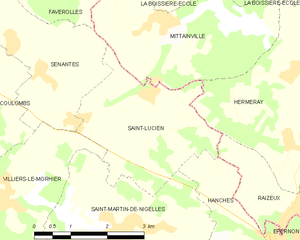
Carte de Saint-Lucien et des communes limitrophes.
Saint-Lucien est une commune française située dans le département d'Eure-et-Loir en région Centre-Val de Loire.